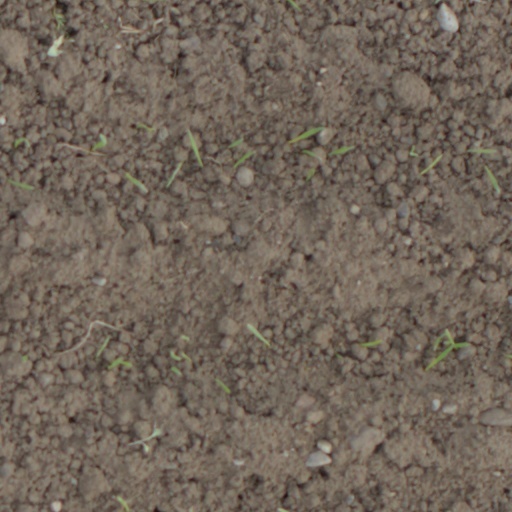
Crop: wheat